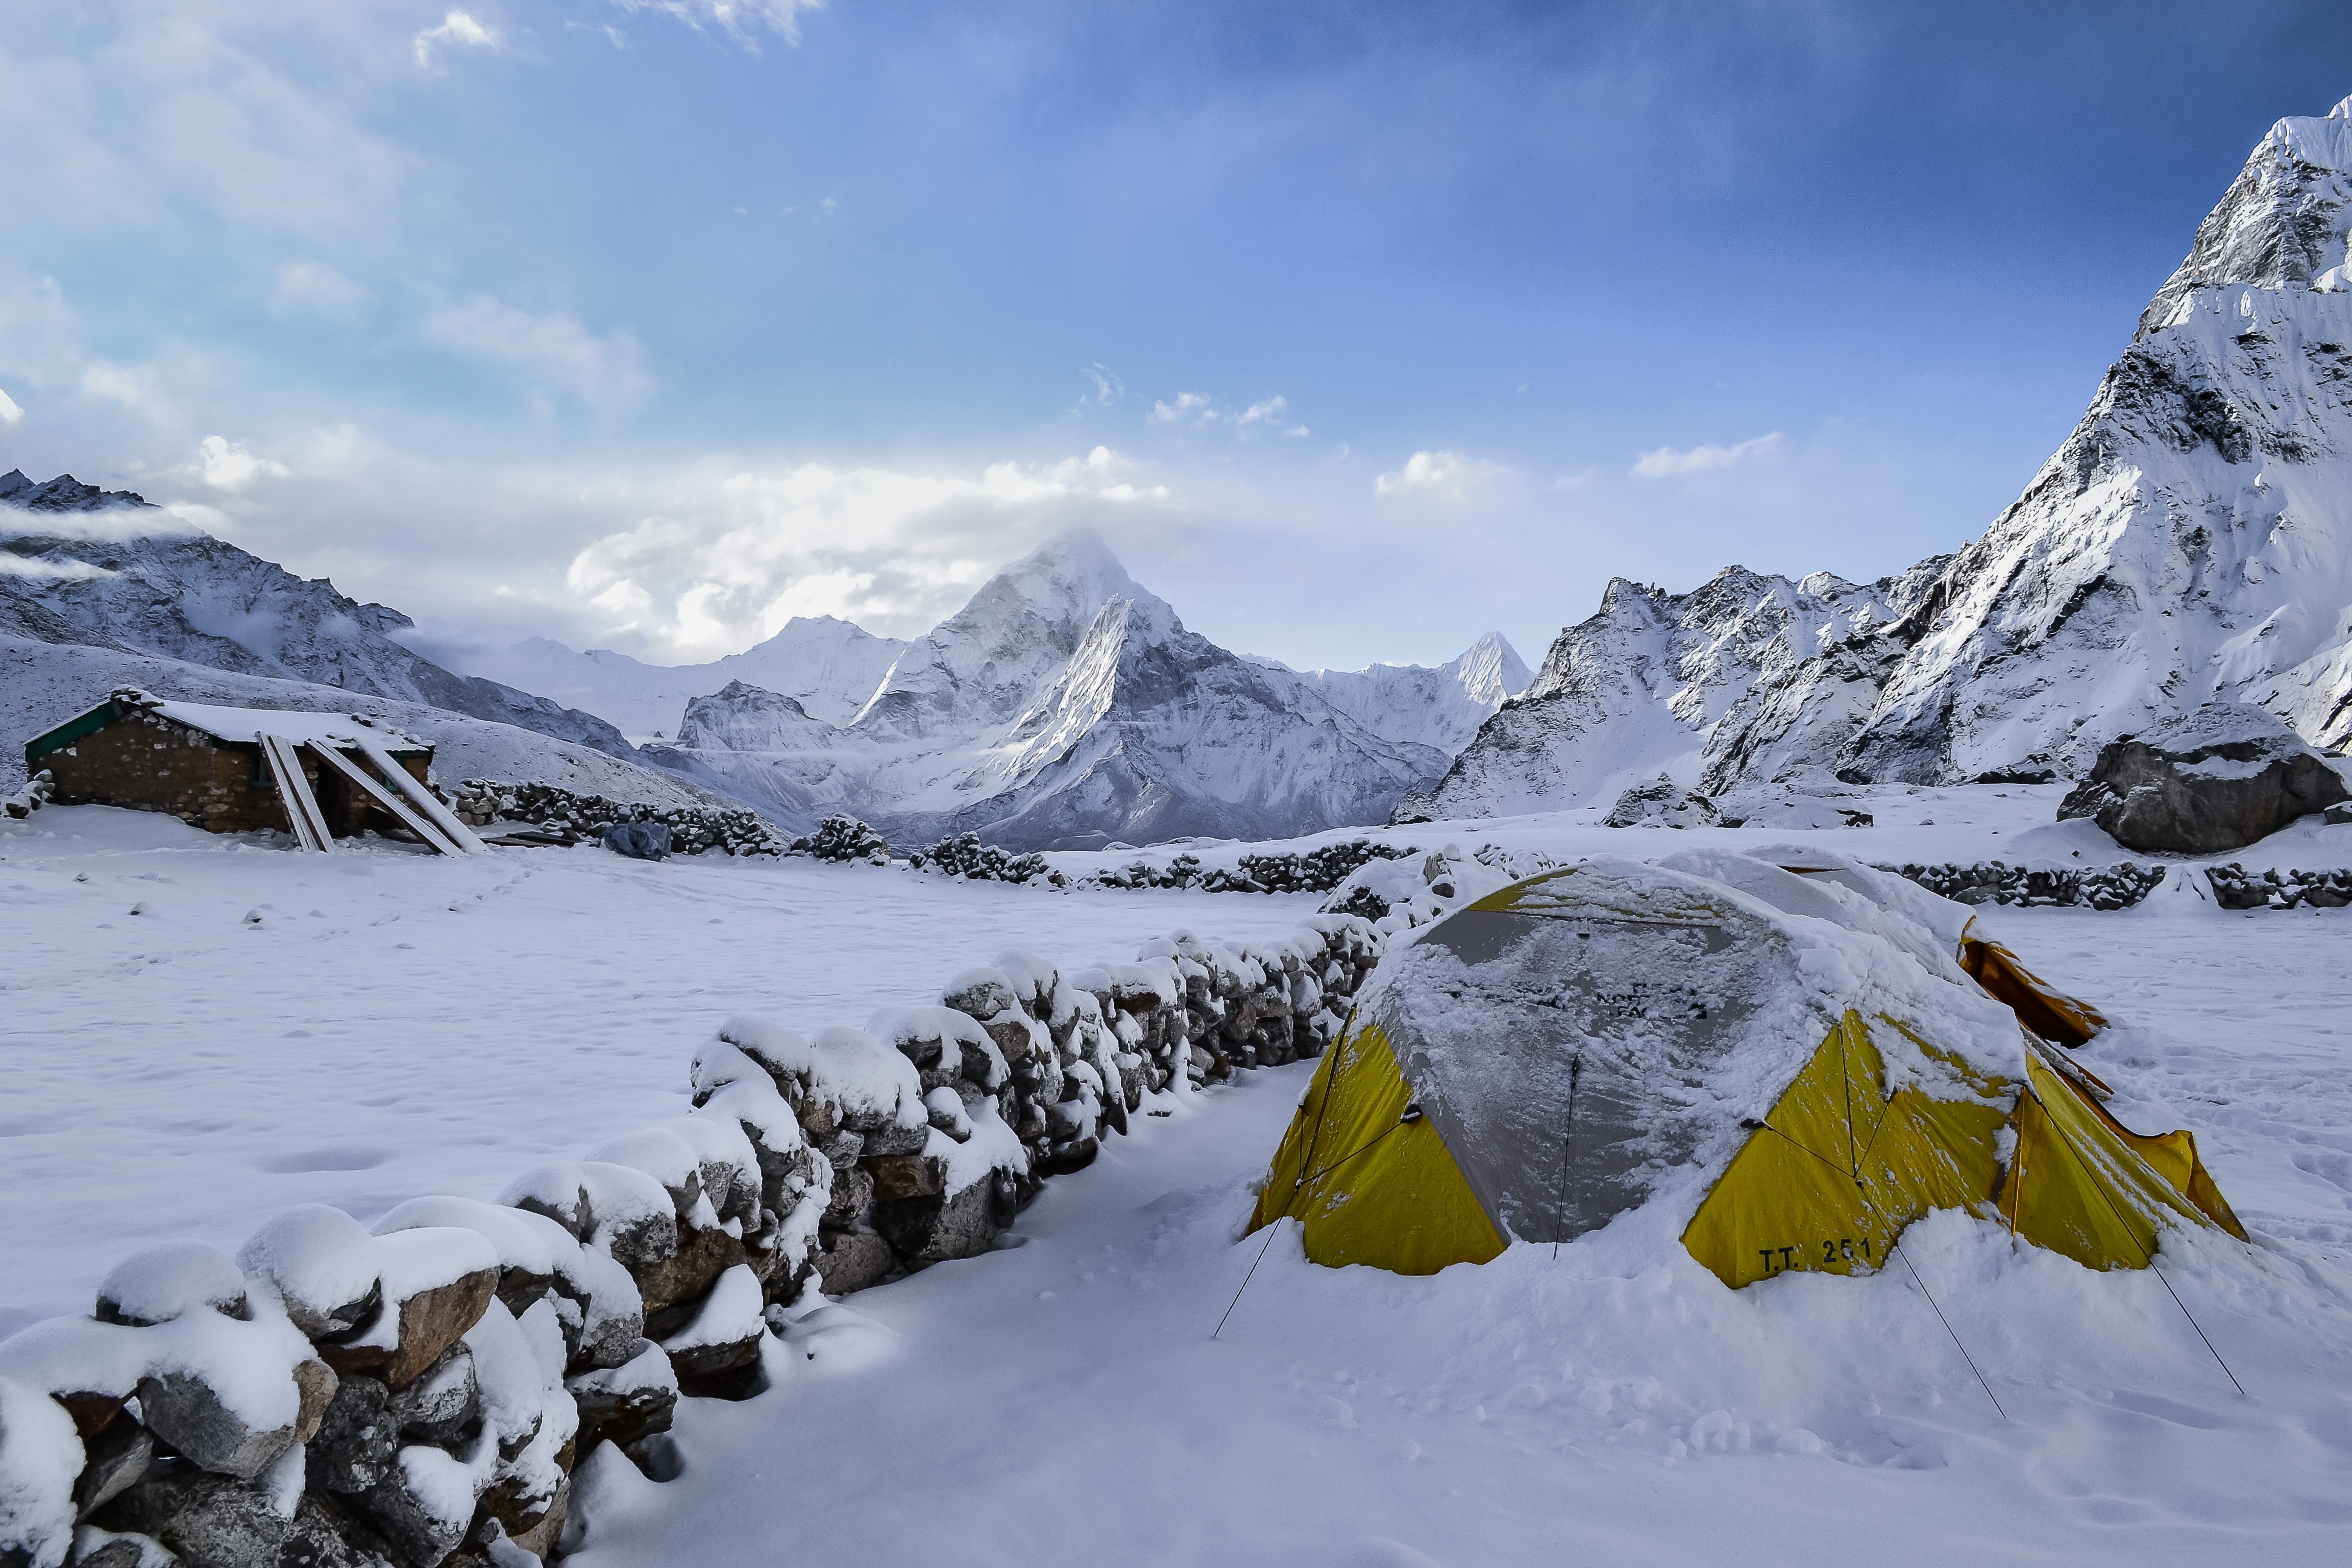
landscape, mountain, snow, winter, hiking, adventure, peak, mountain range, ice, weather, camping, season, ridge, tent, summit, mountaineering, mountains, alps, footwear, piste, landform, ski touring, ski mountaineering, geographical feature, mountainous landforms, geological phenomenon